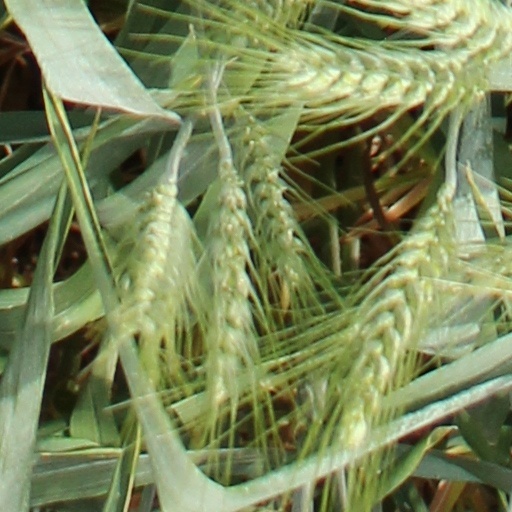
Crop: wheat